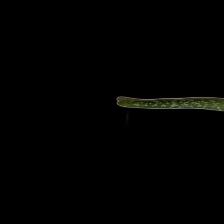
Plant: Aloe Vera